Schloßstraße (Berlin U-Bahn)

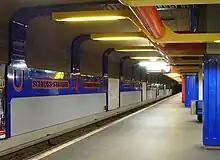
Platform view

Schloßstraße is a Berlin U-Bahn station located on the .